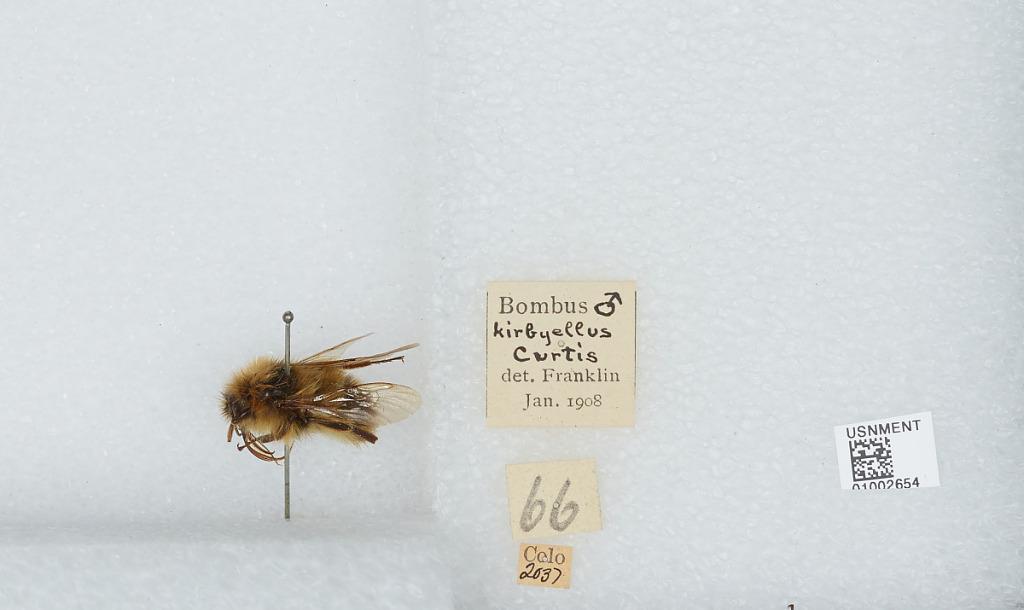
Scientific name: Bombus (Alpinobombus) balteatus Dahlbom
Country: United States
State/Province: Colorado
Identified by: Franklin